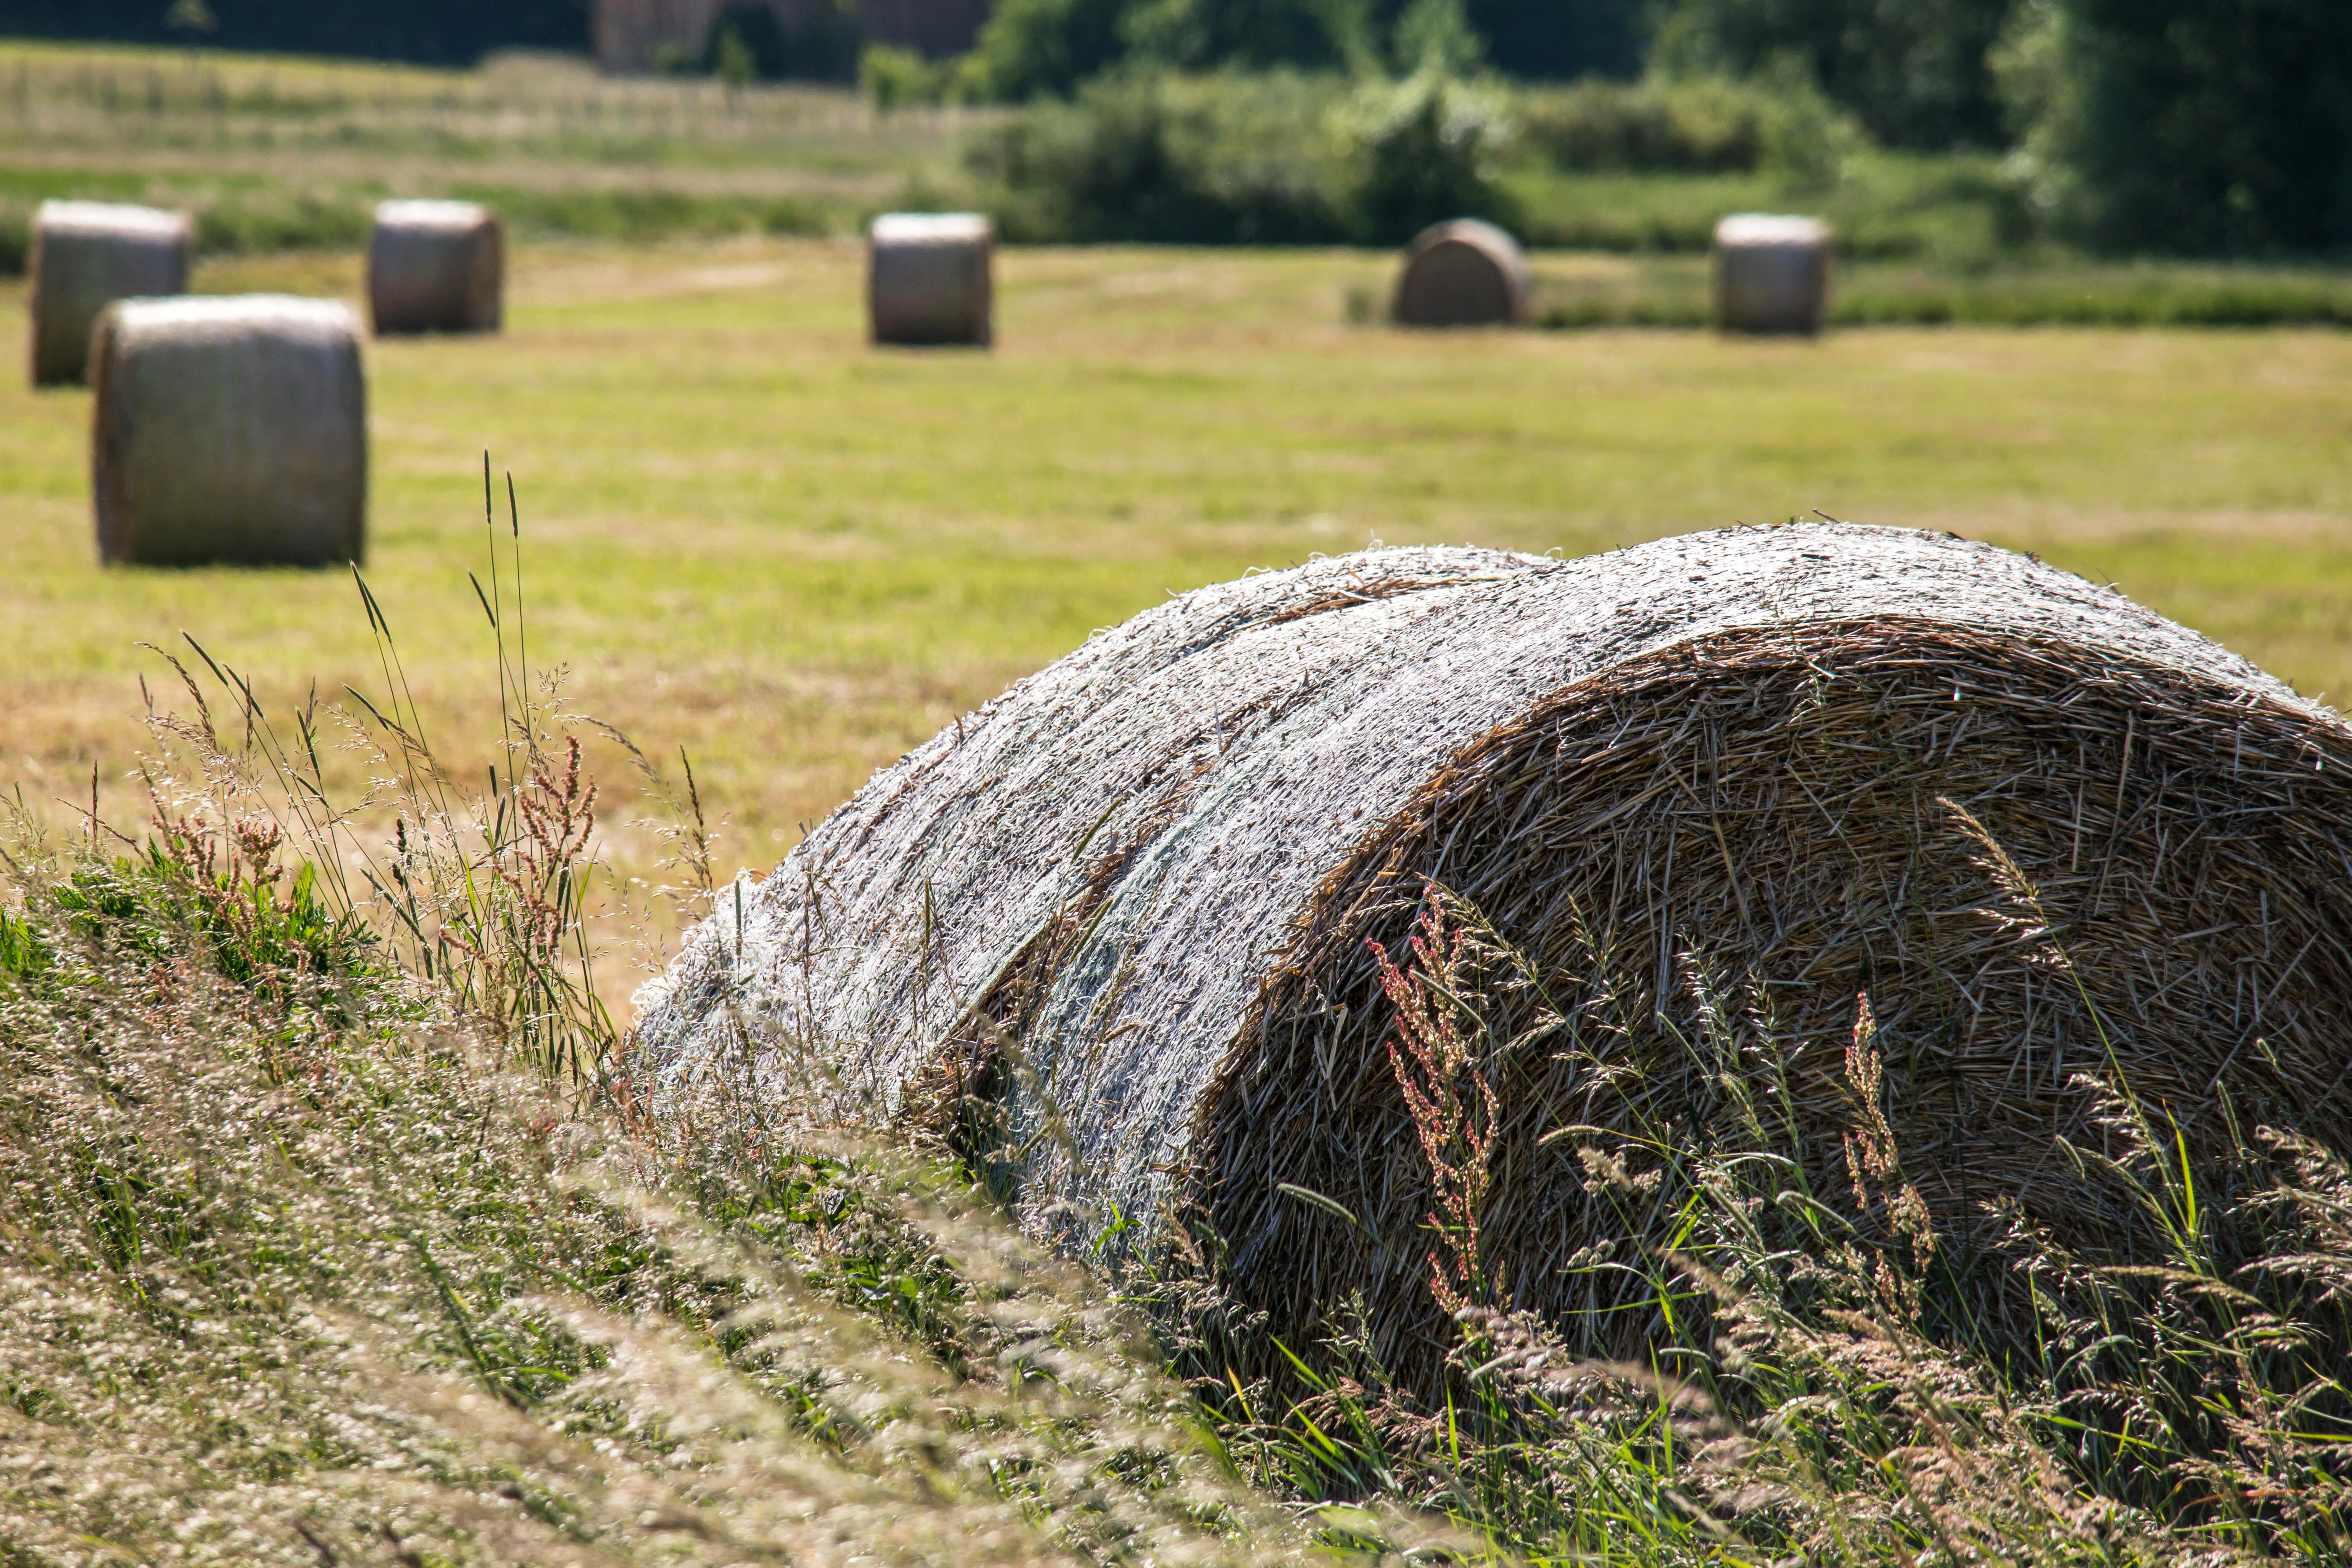
tree, grass, plant, hay, bale, field, farm, lawn, harvest, agriculture, straw, hay bales, winter feed, dried grass, cattle feed, round bales, straw bales, rural area, grass family, woody plant